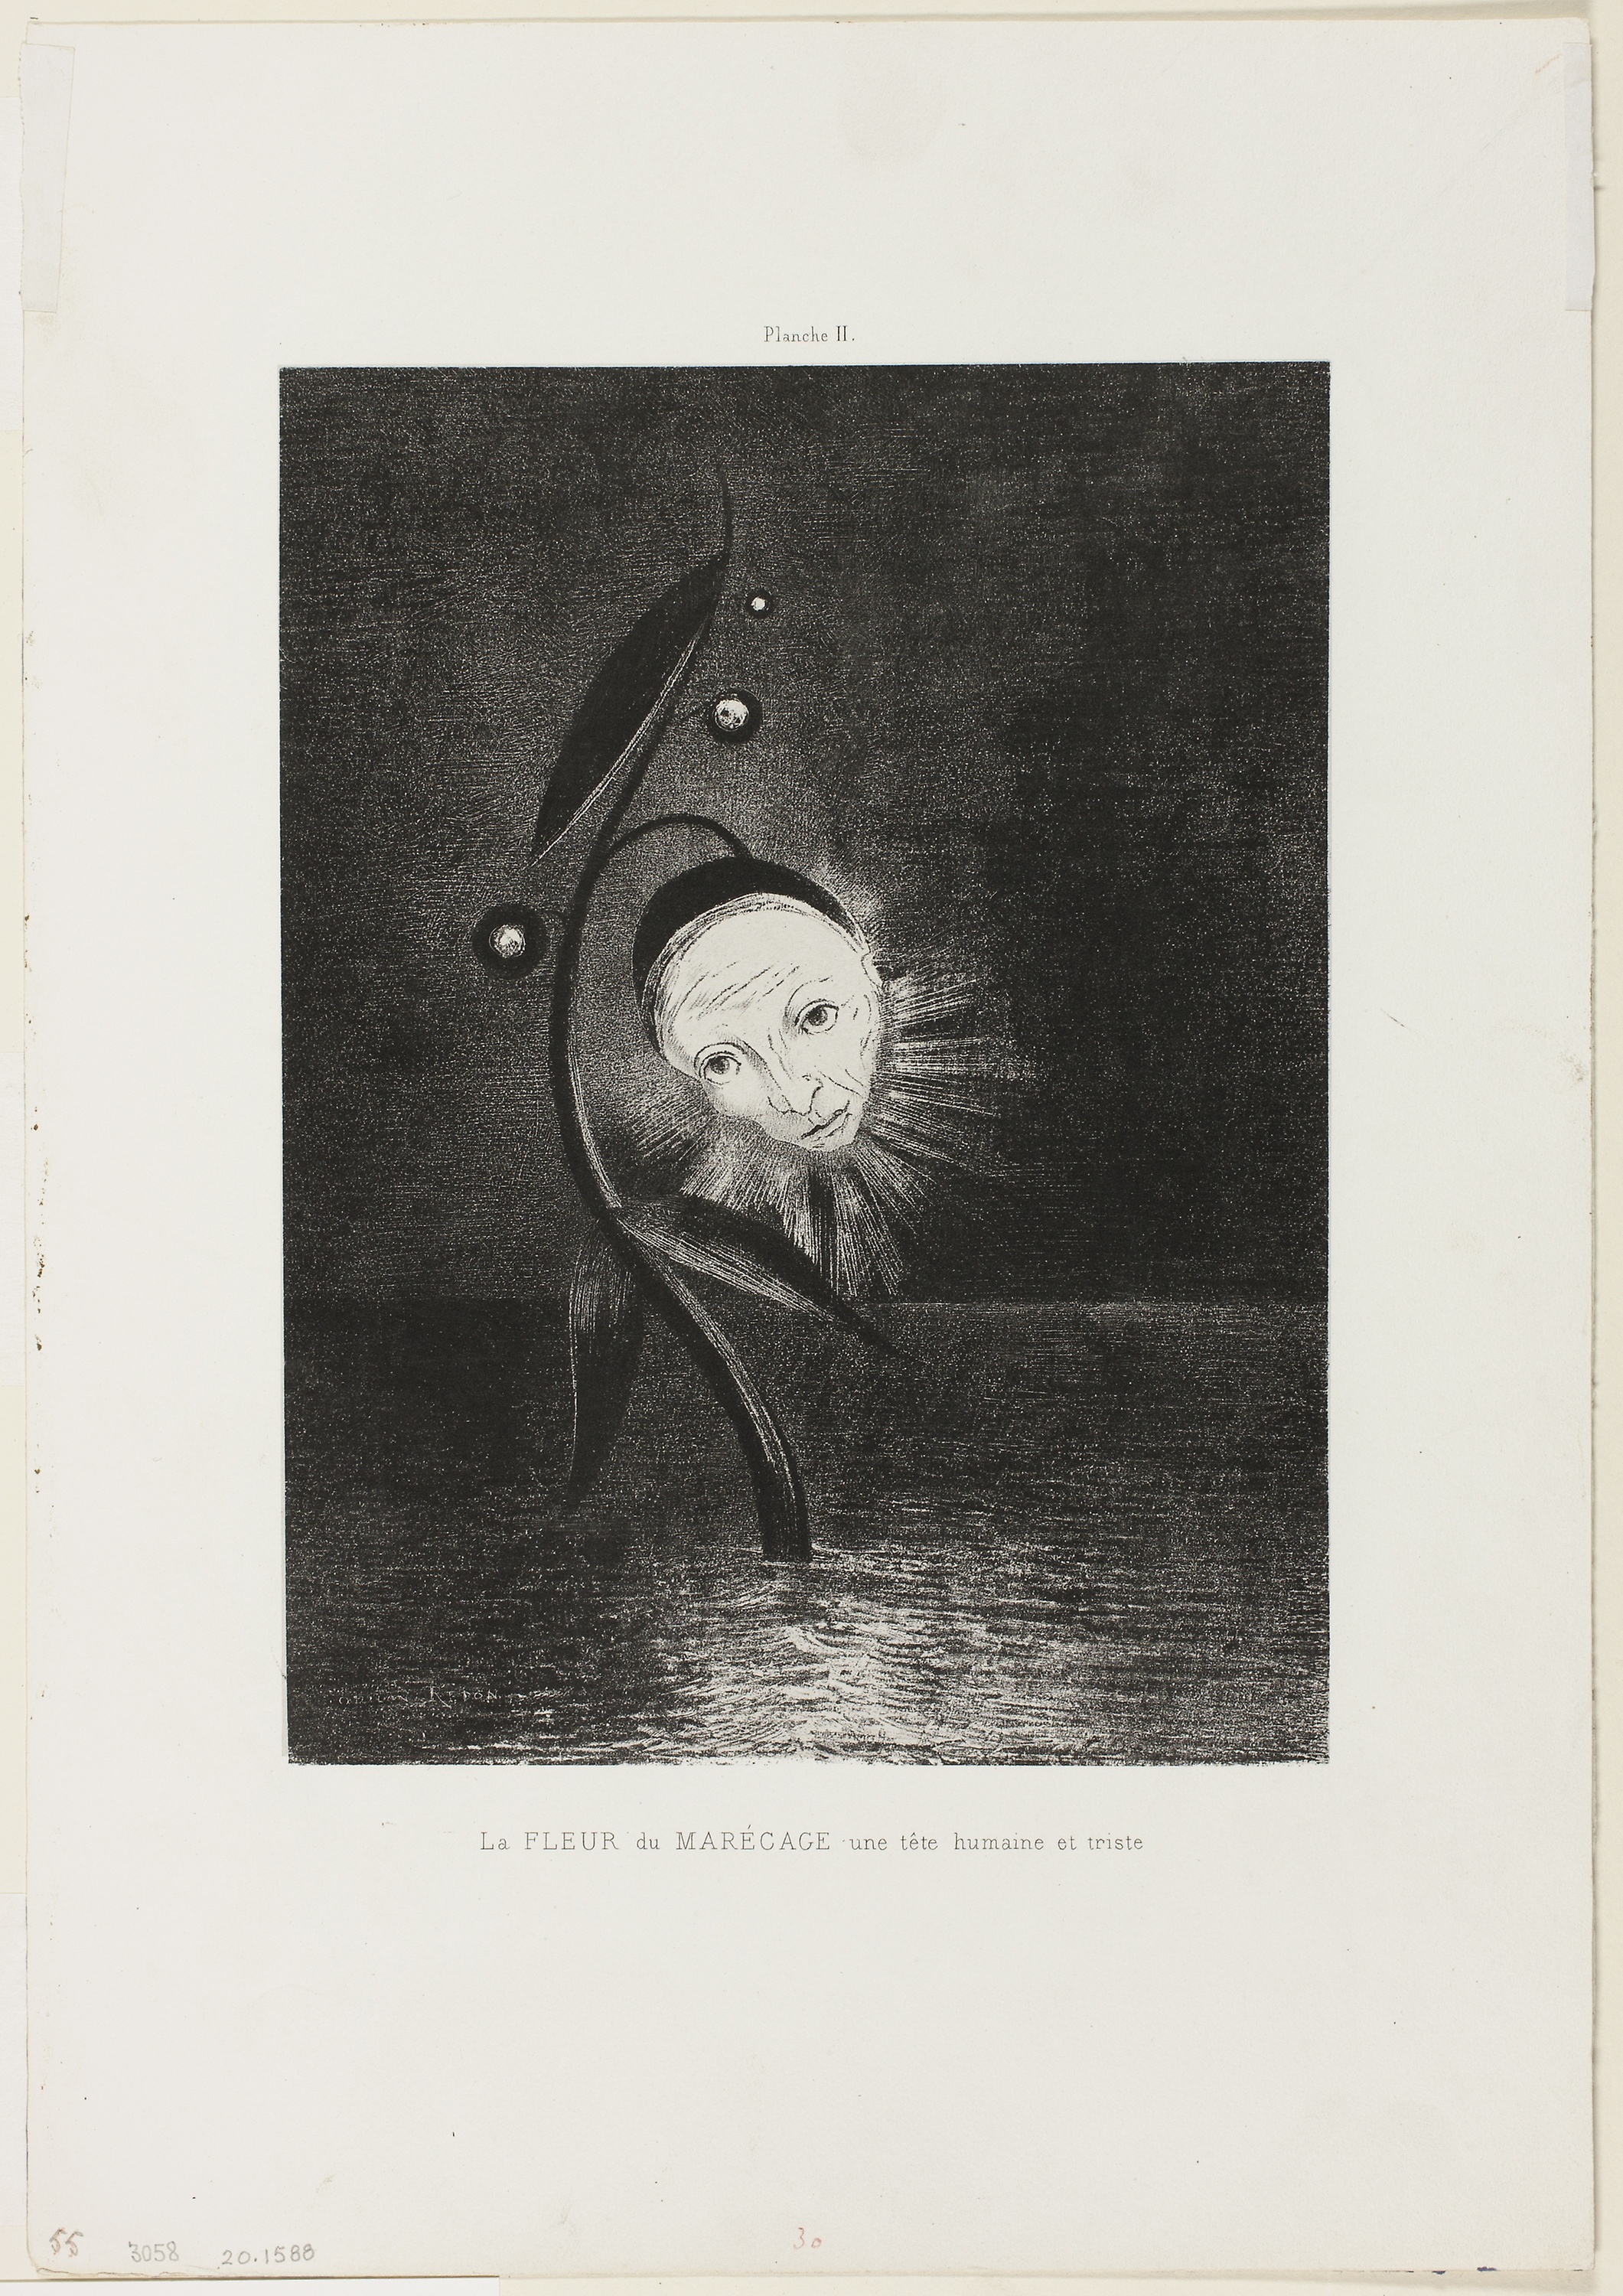
art, modern art, artwork, font, visual arts, picture frame, illustration, drawing